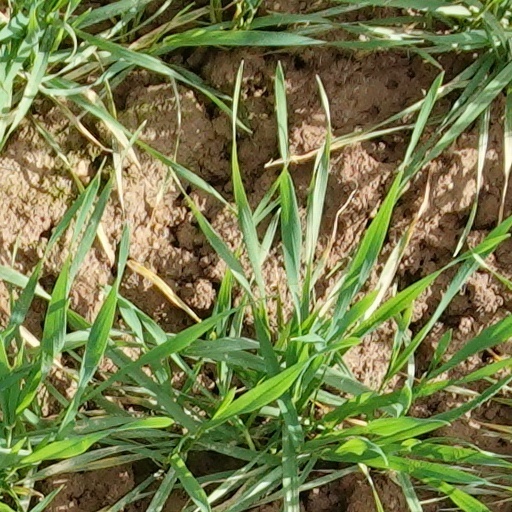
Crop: wheat